Donetsk

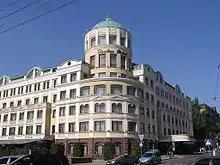
Donbas Palace, 2008

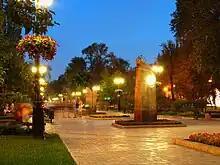
Pushkin Boulevard at night

This six meter tall statue on Artema Street is a tribute to Soviet politician Fyodor Sergeyev.